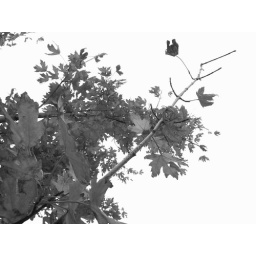
tree sky from below